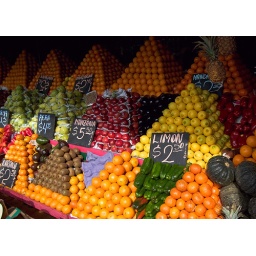
A wonderful fruit and vegetable market in Belgrano.